Rick Kelly

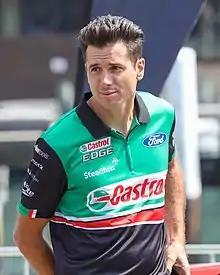
Rick Kelly in 2020

Rick Kelly (born 17 January 1983) is an Australian professional racing driver who previously competed in the Supercars Championship. He last drove the No. 15 Ford Mustang GT for Kelly Racing. Previously, he drove for the HSV Dealer Team with whom he won the Bathurst 1000 alongside Greg Murphy in 2003 and 2004. In 2006, Kelly extended his success by winning the V8 Supercar Championship for the HSV Dealer Team. His older brother Todd Kelly was also a racing driver who won the Bathurst 1000 in 2005. His parents John and Margaret Kelly formed Kelly Racing in 2009 with Rick and Todd Kelly as lead drivers, expanding to a 4 car operation.